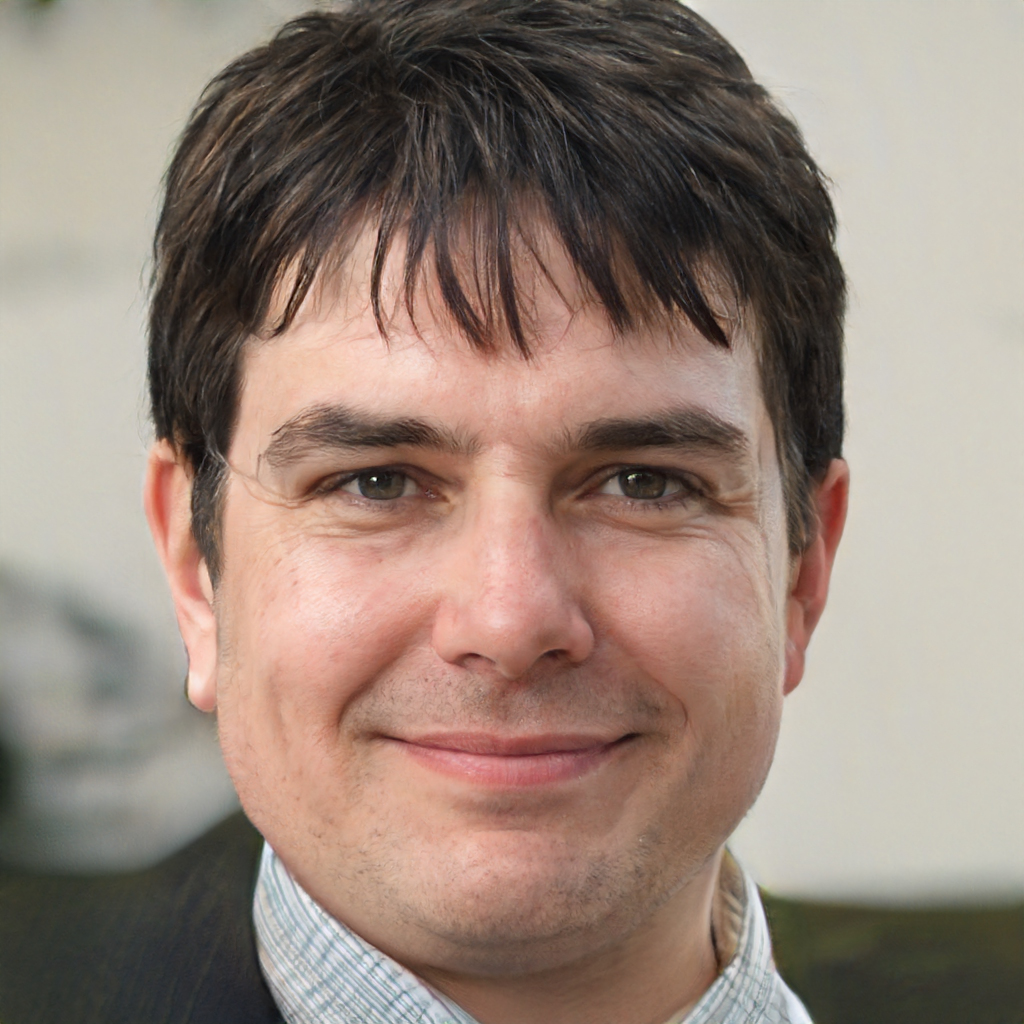
Portrait style: Real Portrait